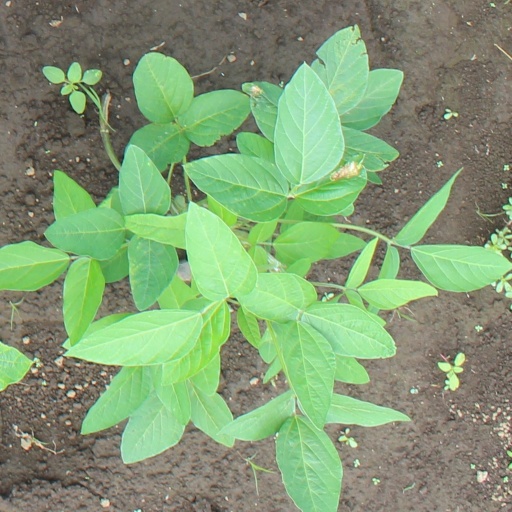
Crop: soybean